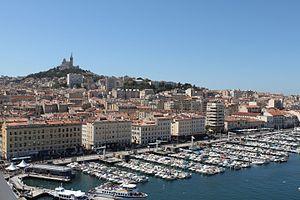
Vue sur le Vieux-Port depuis la grande roue (Marseille, France)